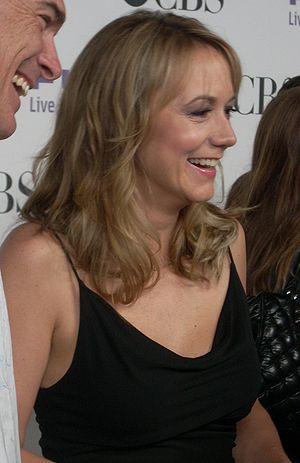
Leçons sur le mariage est une série télévisée américaine en cent épisodes de 22 minutes créée par Tom Hertz et diffusée entre le 5 février 2007 et le 20 mai 2013 sur le réseau CBS et sur Citytv au Canada.
Megyn Price est une actrice américaine, née le 24 mars 1971 à Seattle.